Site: brandenburg
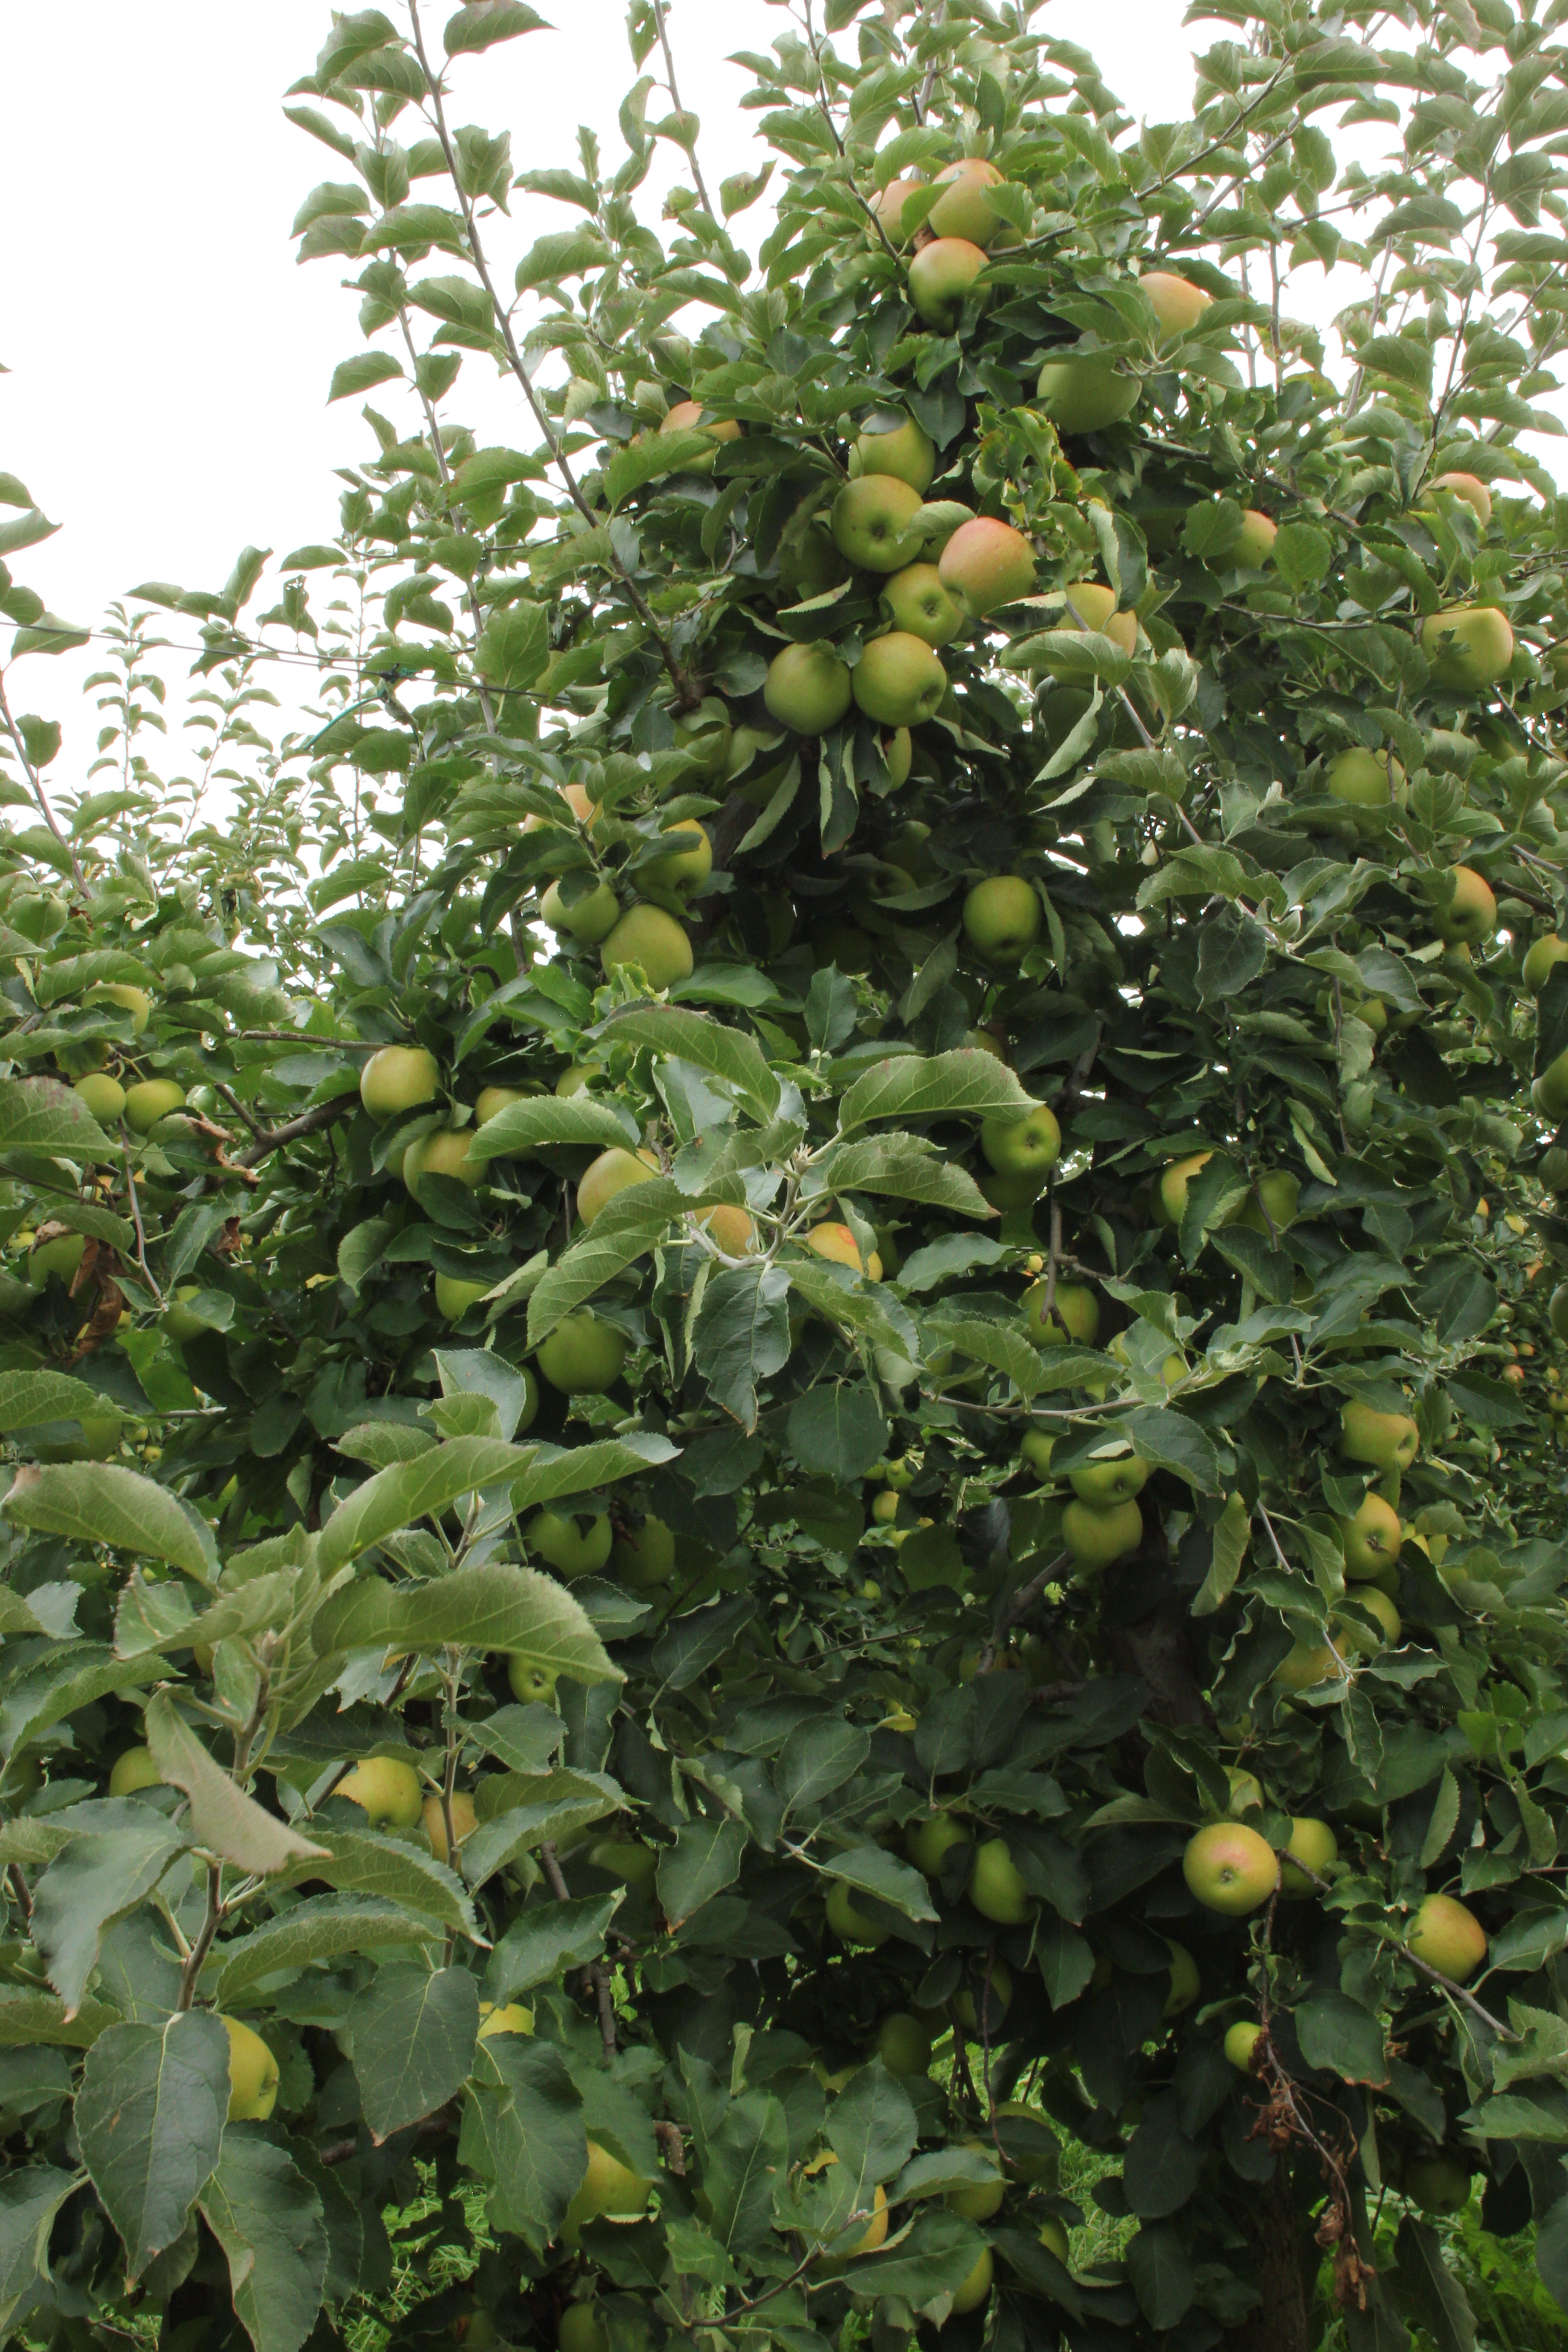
Growth stage (BBCH 87): Maturity of fruit and seed